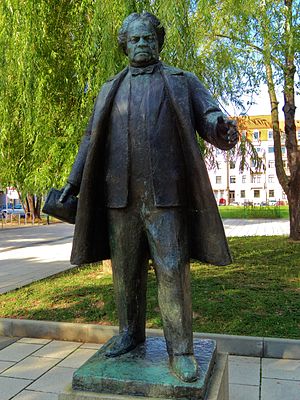
Martin Andersen Nexø
Statue foran Martin-Andersen-Nexø-gymnasiet i Dresden.
Martin Andersen Nexø var en dansk forfatter. Hans barndomshjem i Nexø er i dag indrettet som museum. Navnet Nexø blev føjet til hans efternavn fra den bornholmske by. Martin Andersen Nexø var en del af den kunstneriske stilperiode socialrealismen. Næst efter H.C. Andersen er han den danske forfatter der er oversat til flest sprog. Martin Andersen Nexø blev især meget populær i Østeuropa og Sovjetunionen, hvor hans bøger fik kanonisk status. I Danmark er han på den liste over forfattere som eleverne skal stifte bekendtskab med i gymnasiet og er på kulturkanonen indirekte repræsenteret i forbindelse med filmene Ditte Menneskebarn og Pelle Erobreren.